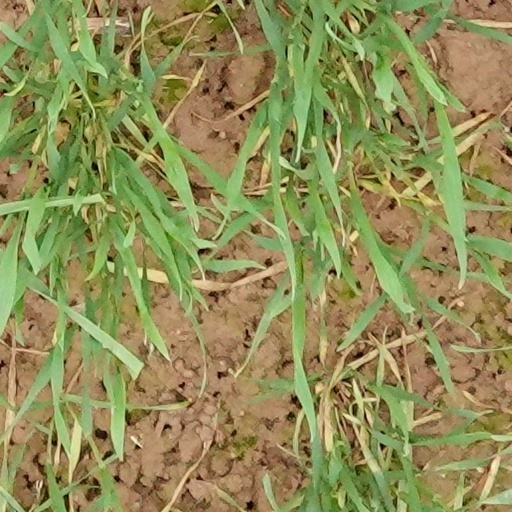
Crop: wheat